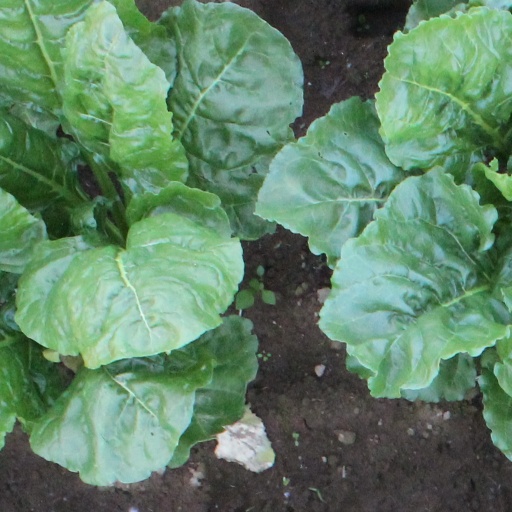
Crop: sugar beet